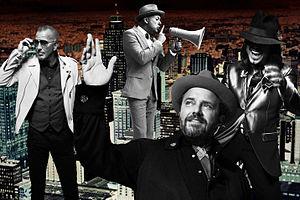
The Mavericks est un groupe américain de musique country fondé en 1989 à Miami, en Floride.